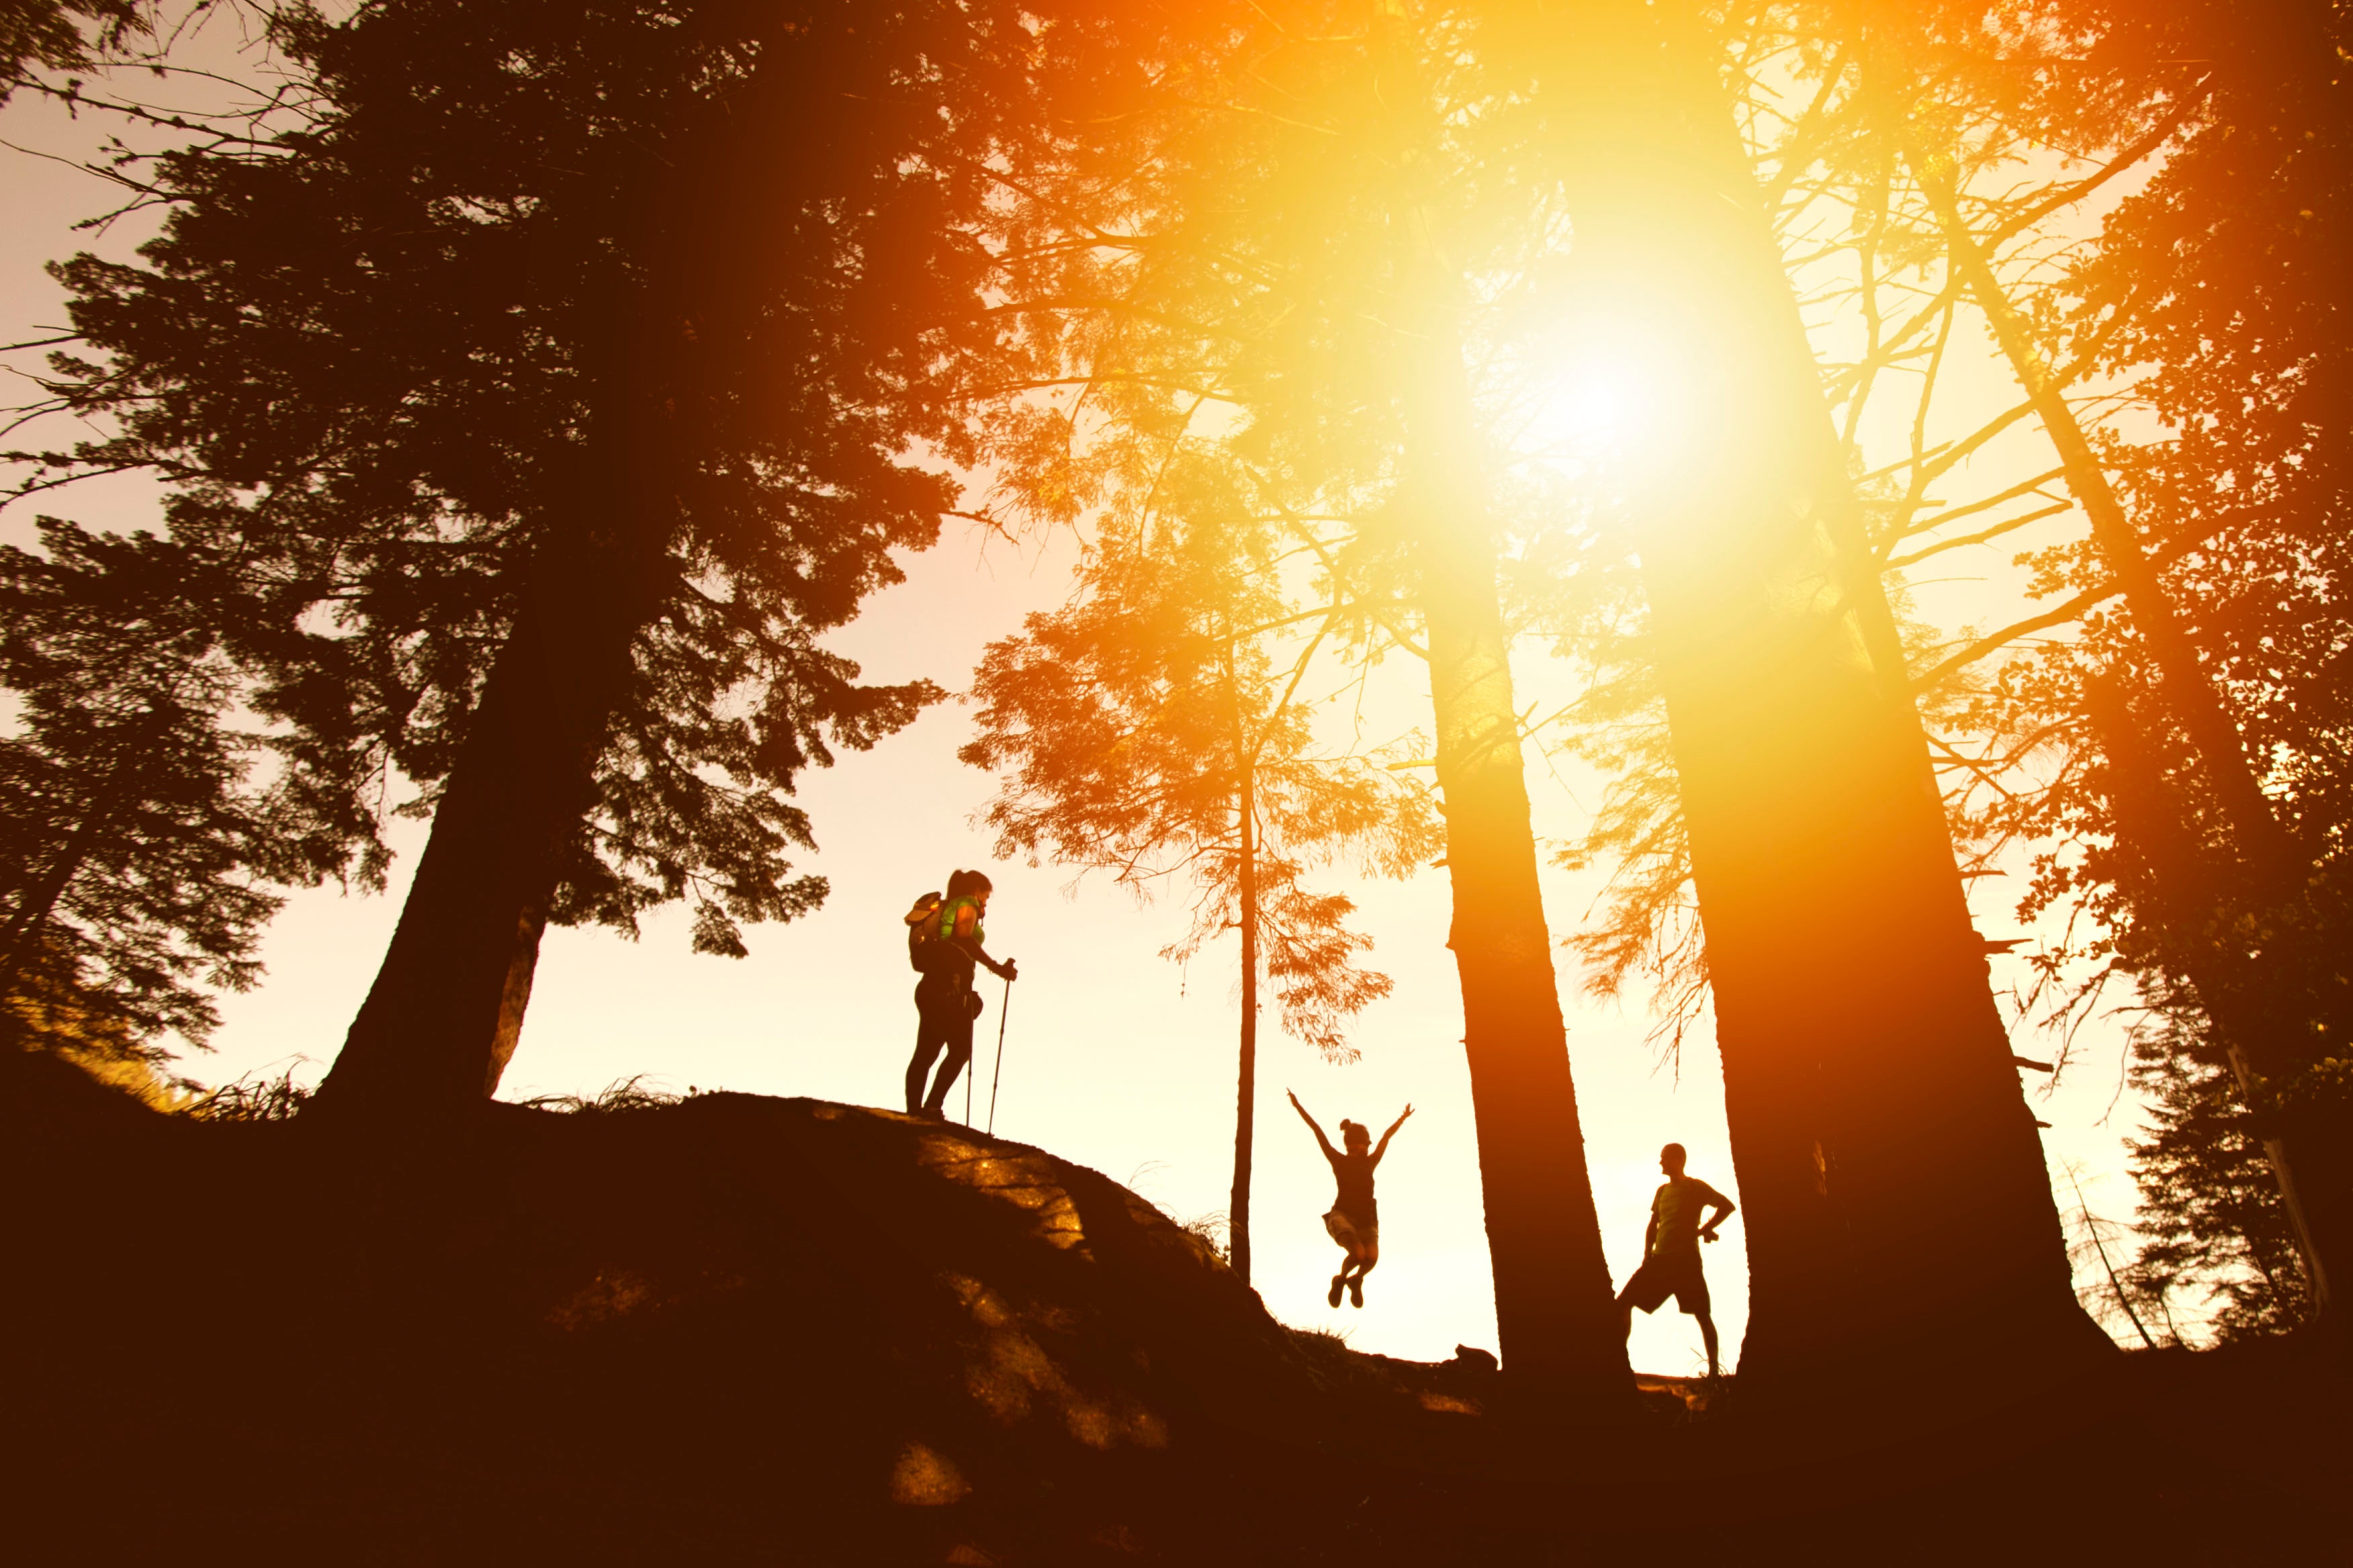
tree, light, sun, sunrise, sunset, sunlight, morning, dawn, atmosphere, jump, autumn, season, atmospheric phenomenon, computer wallpaper